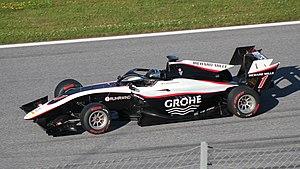
David Beckmann, né le 27 avril 2000 à Iserlohn, est un pilote automobile allemand. En 2019, il participe au championnat de Formule 3 avec l’écurie française ART Grand Prix.